2012 in India

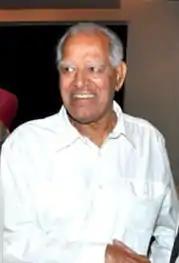
Dara Singh

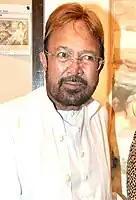
Rajesh Khanna

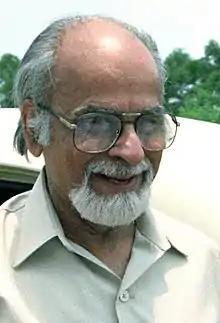
Inder kumar Gujral

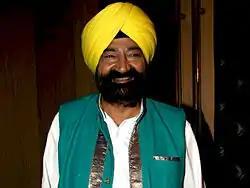
Jaspal Bhatti

25 October – Jaspal Bhatti, 57, satirist, television and film director, producer, actor (born 1955)